North Bengal Medical College and Hospital

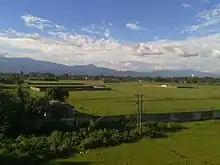

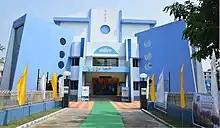
The Auditorium of NBMCH, Uttaran

The college and hospital buildings, spread over a sprawling campus of , are connected by very long corridors which total a length of 2.6 km. The North Bengal Dental College and the Nursing Training College are also located in the same campus.